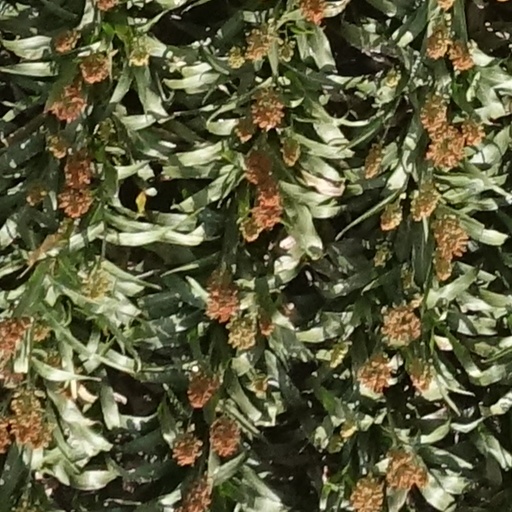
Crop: sorghum